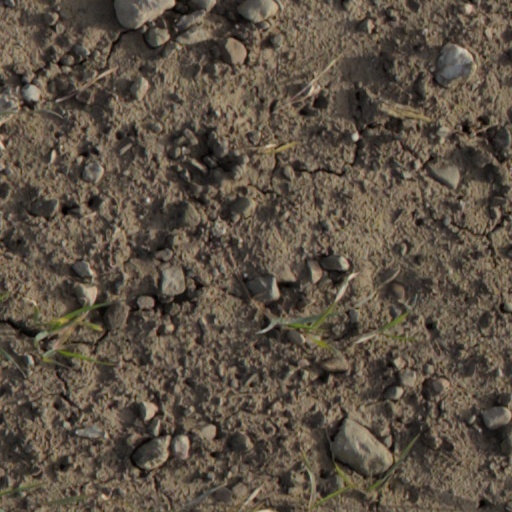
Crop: wheat